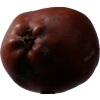
Label: Apple 18